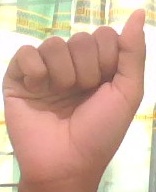
ASL sign: A